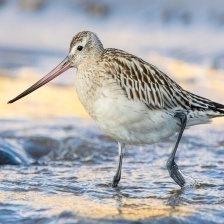
Species: BAR-TAILED GODWIT
Scientific name: LIMOSA LAPPONICA